Burroughs (film)

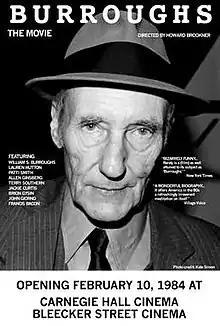
Theatrical release poster

Burroughs is a 1983 documentary film directed by Howard Brookner about the Beat Generation writer William S. Burroughs.